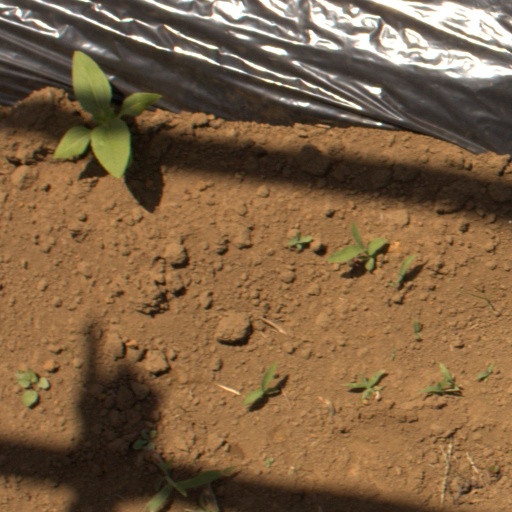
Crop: Jerusalem artichoke